Nyhavn 27

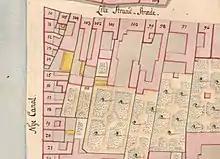
No. 14 seen in a detail from Christian Gedde's map of St. Ann's East Quarter, 1757

In 1753, Vartov Hospital sold the property for 1,500 Danish rigsdaler to Andreas Bodenhoff. He had previously owned a property in Store Strandstræde. His property was listed in the new cadastre of 1756 as No. 14 in St. Ann's East Quarter. In 1761, Bodenhoff purchased a property on the other side of the Nyhavn Canal (now Nyhavn 12) from one Peter Løy's widow. On 25 June 1761, he sold his old property (Nyhavn 27) to her.